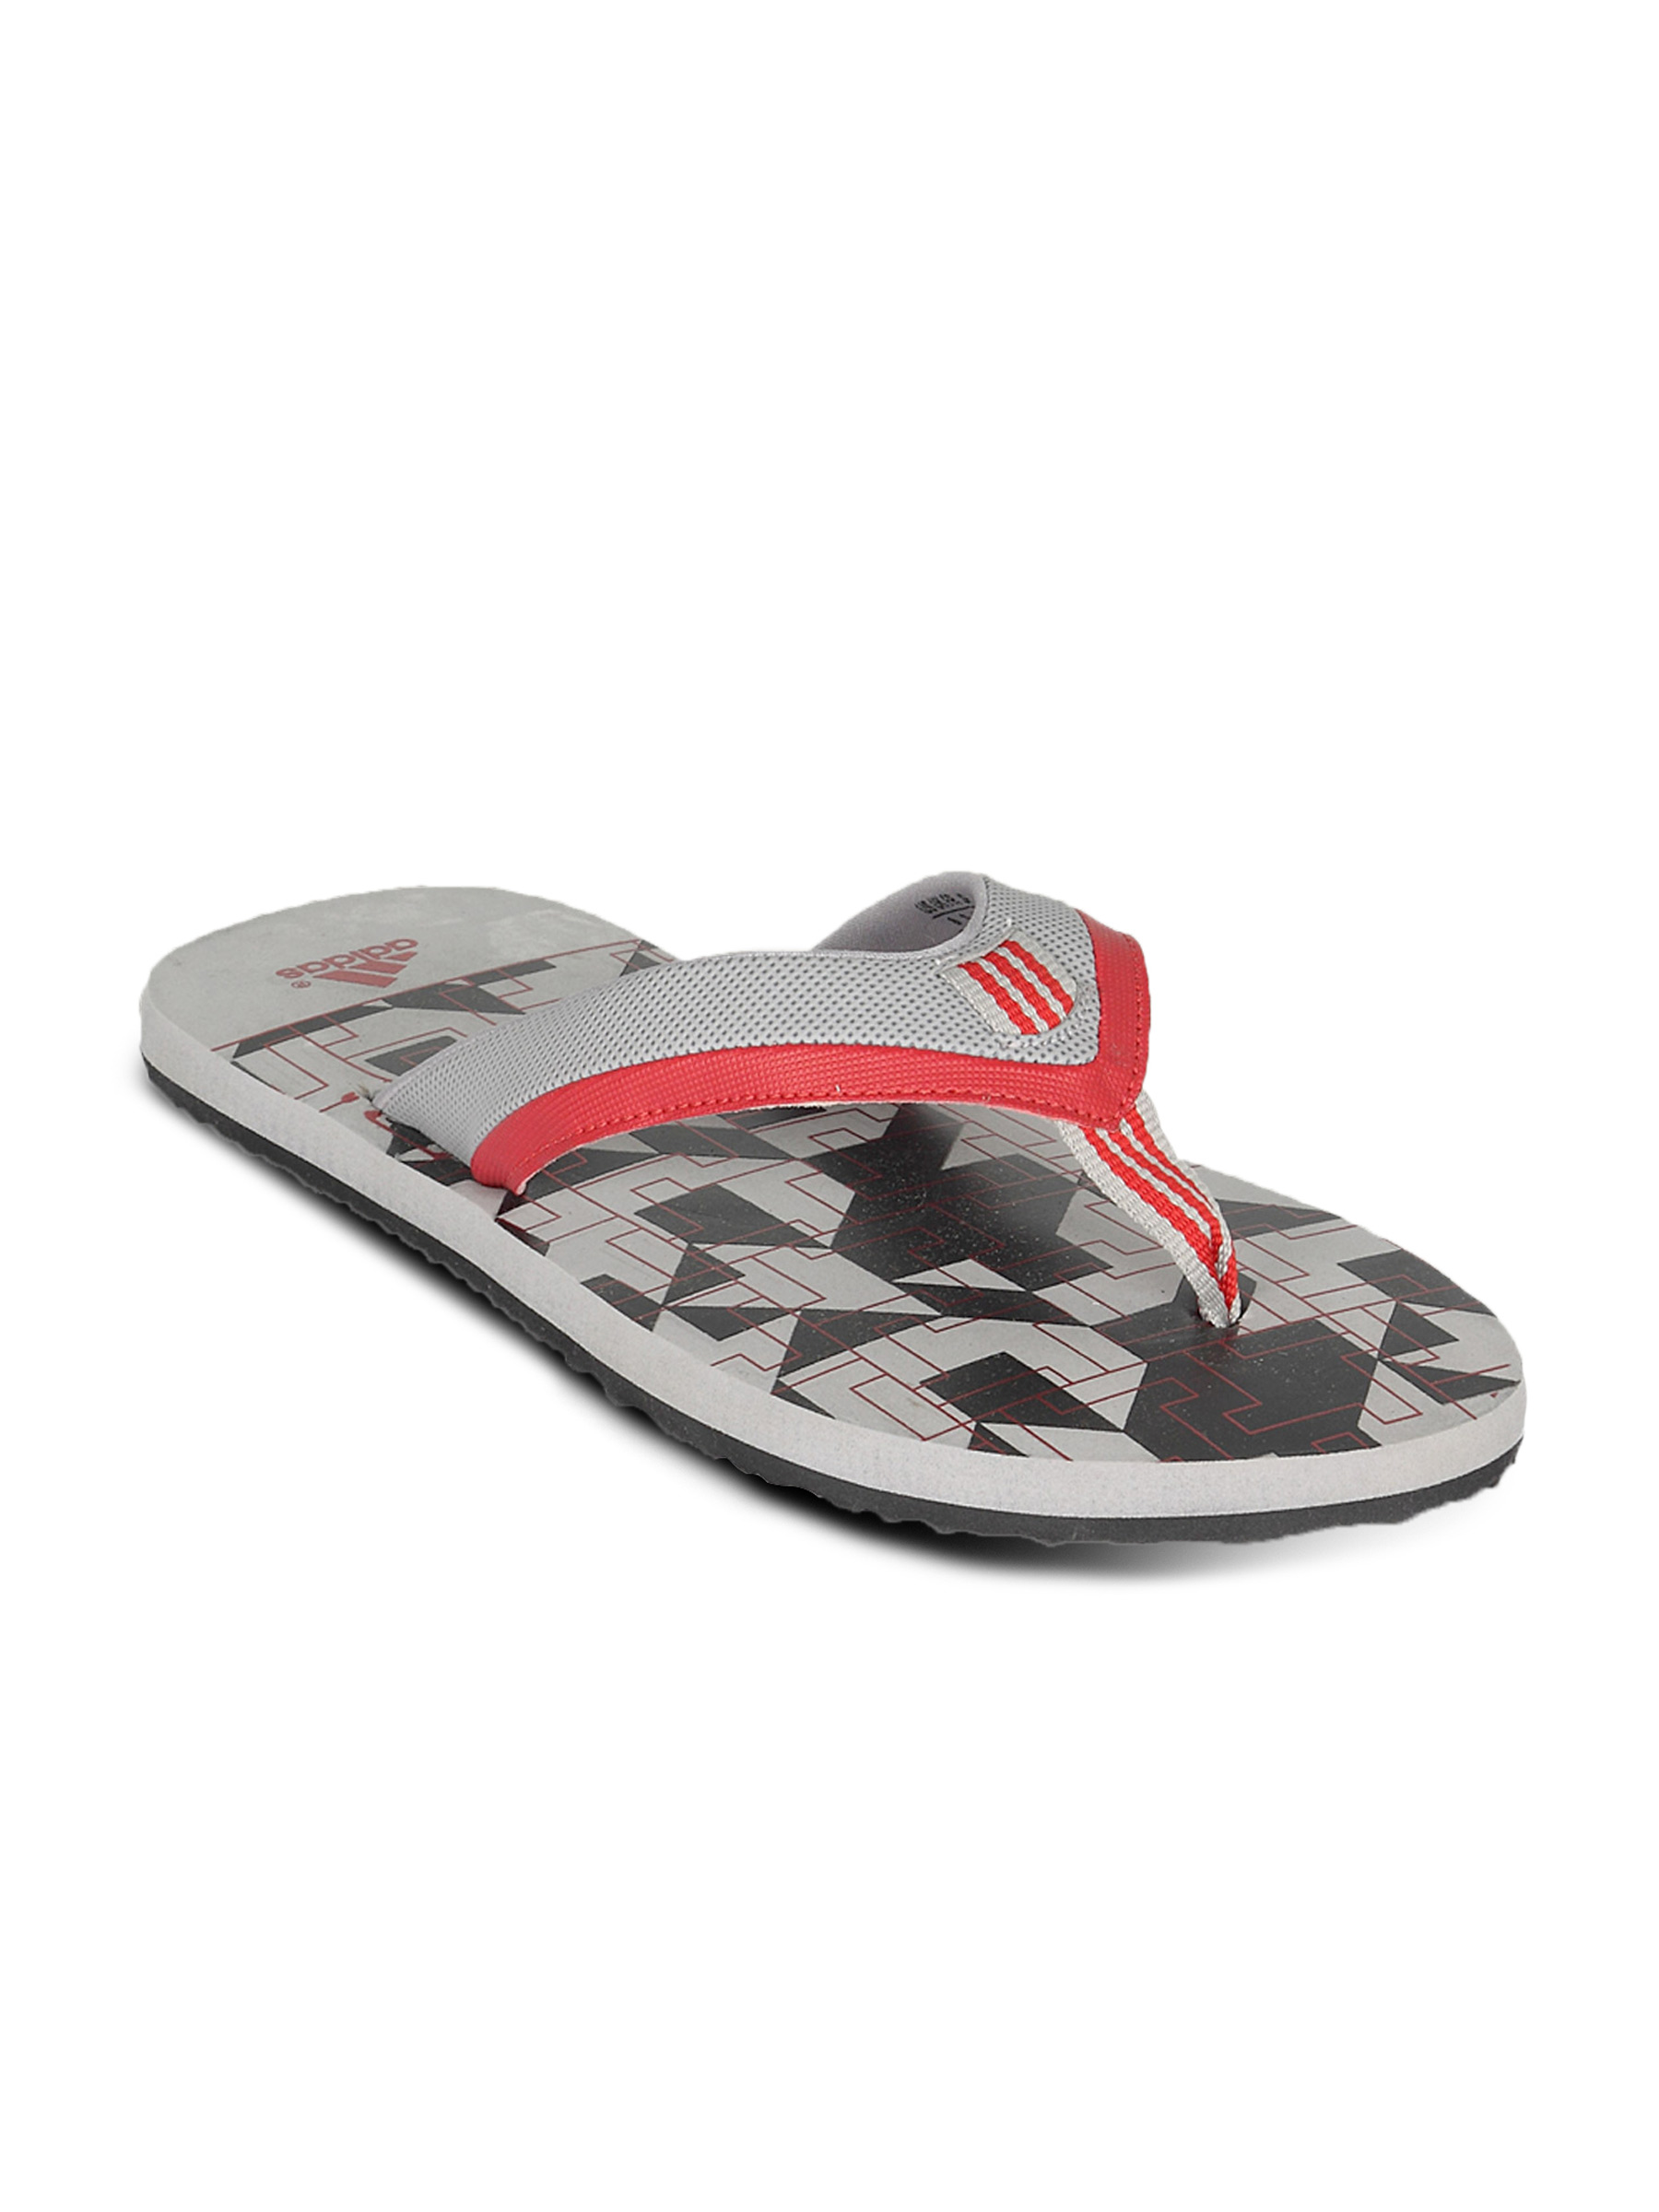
ADIDAS Men's Adi Jumble Grey Flip Flop
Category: Footwear / Flip Flops / Flip Flops
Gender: Men
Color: Grey
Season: Summer 2011
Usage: Casual